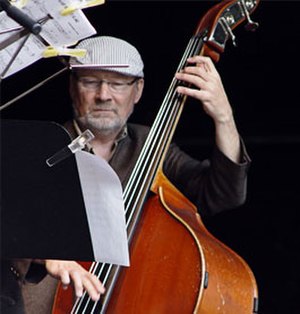
Jens Jefsen
Foto Hreinn Gudlaugsson
Jens Jefsen er en dansk kontrabassist med base i Århus. Hans karriere startede i 1969, da han på Jazzhus Tagskægget kom til at akkompagnere næsten alle amerikanske jazzkoryfæer, der kom forbi. Blandt dem kan nævnes Dexter Gordon, Johnny Griffin, Ben Webster, Clark Terry, Eddie Lockjaw Davis, Roy Eldridge.